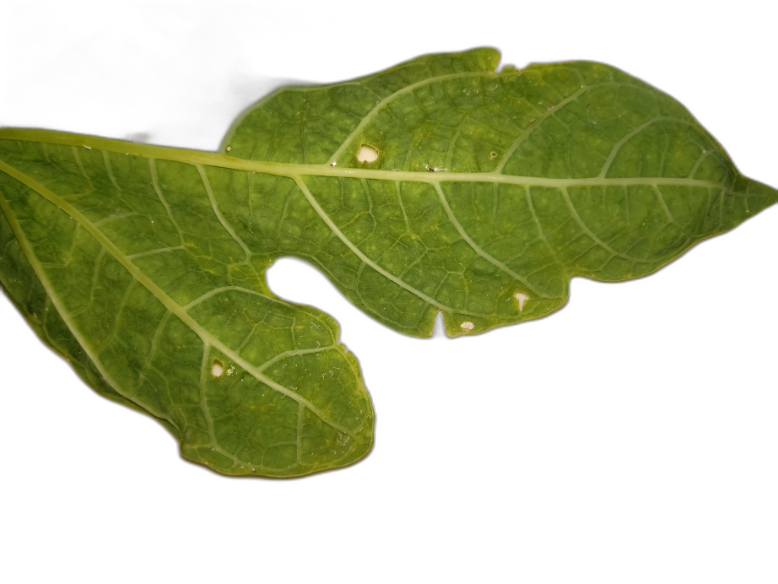
Crop: Papaya
Label: Carica_Insect_Hole